André Galle

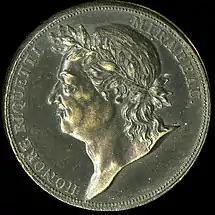
A portrait of Mirabeau

His later career is largely marked by a series of awards and appointments. In 1809, he obtained one of the , established by Napoleon and awarded by the Institut de France. In 1819, he was elected to the Académie des Beaux-Arts, where he took Seat #3 for engraving. His students there included Eugène André Oudiné, and his own grandson, . In 1826, he was named a Knight in the Legion of Honor. Six months before his death, he was made a corresponding member of the National Institute for the Promotion of Science in Washington, D.C.